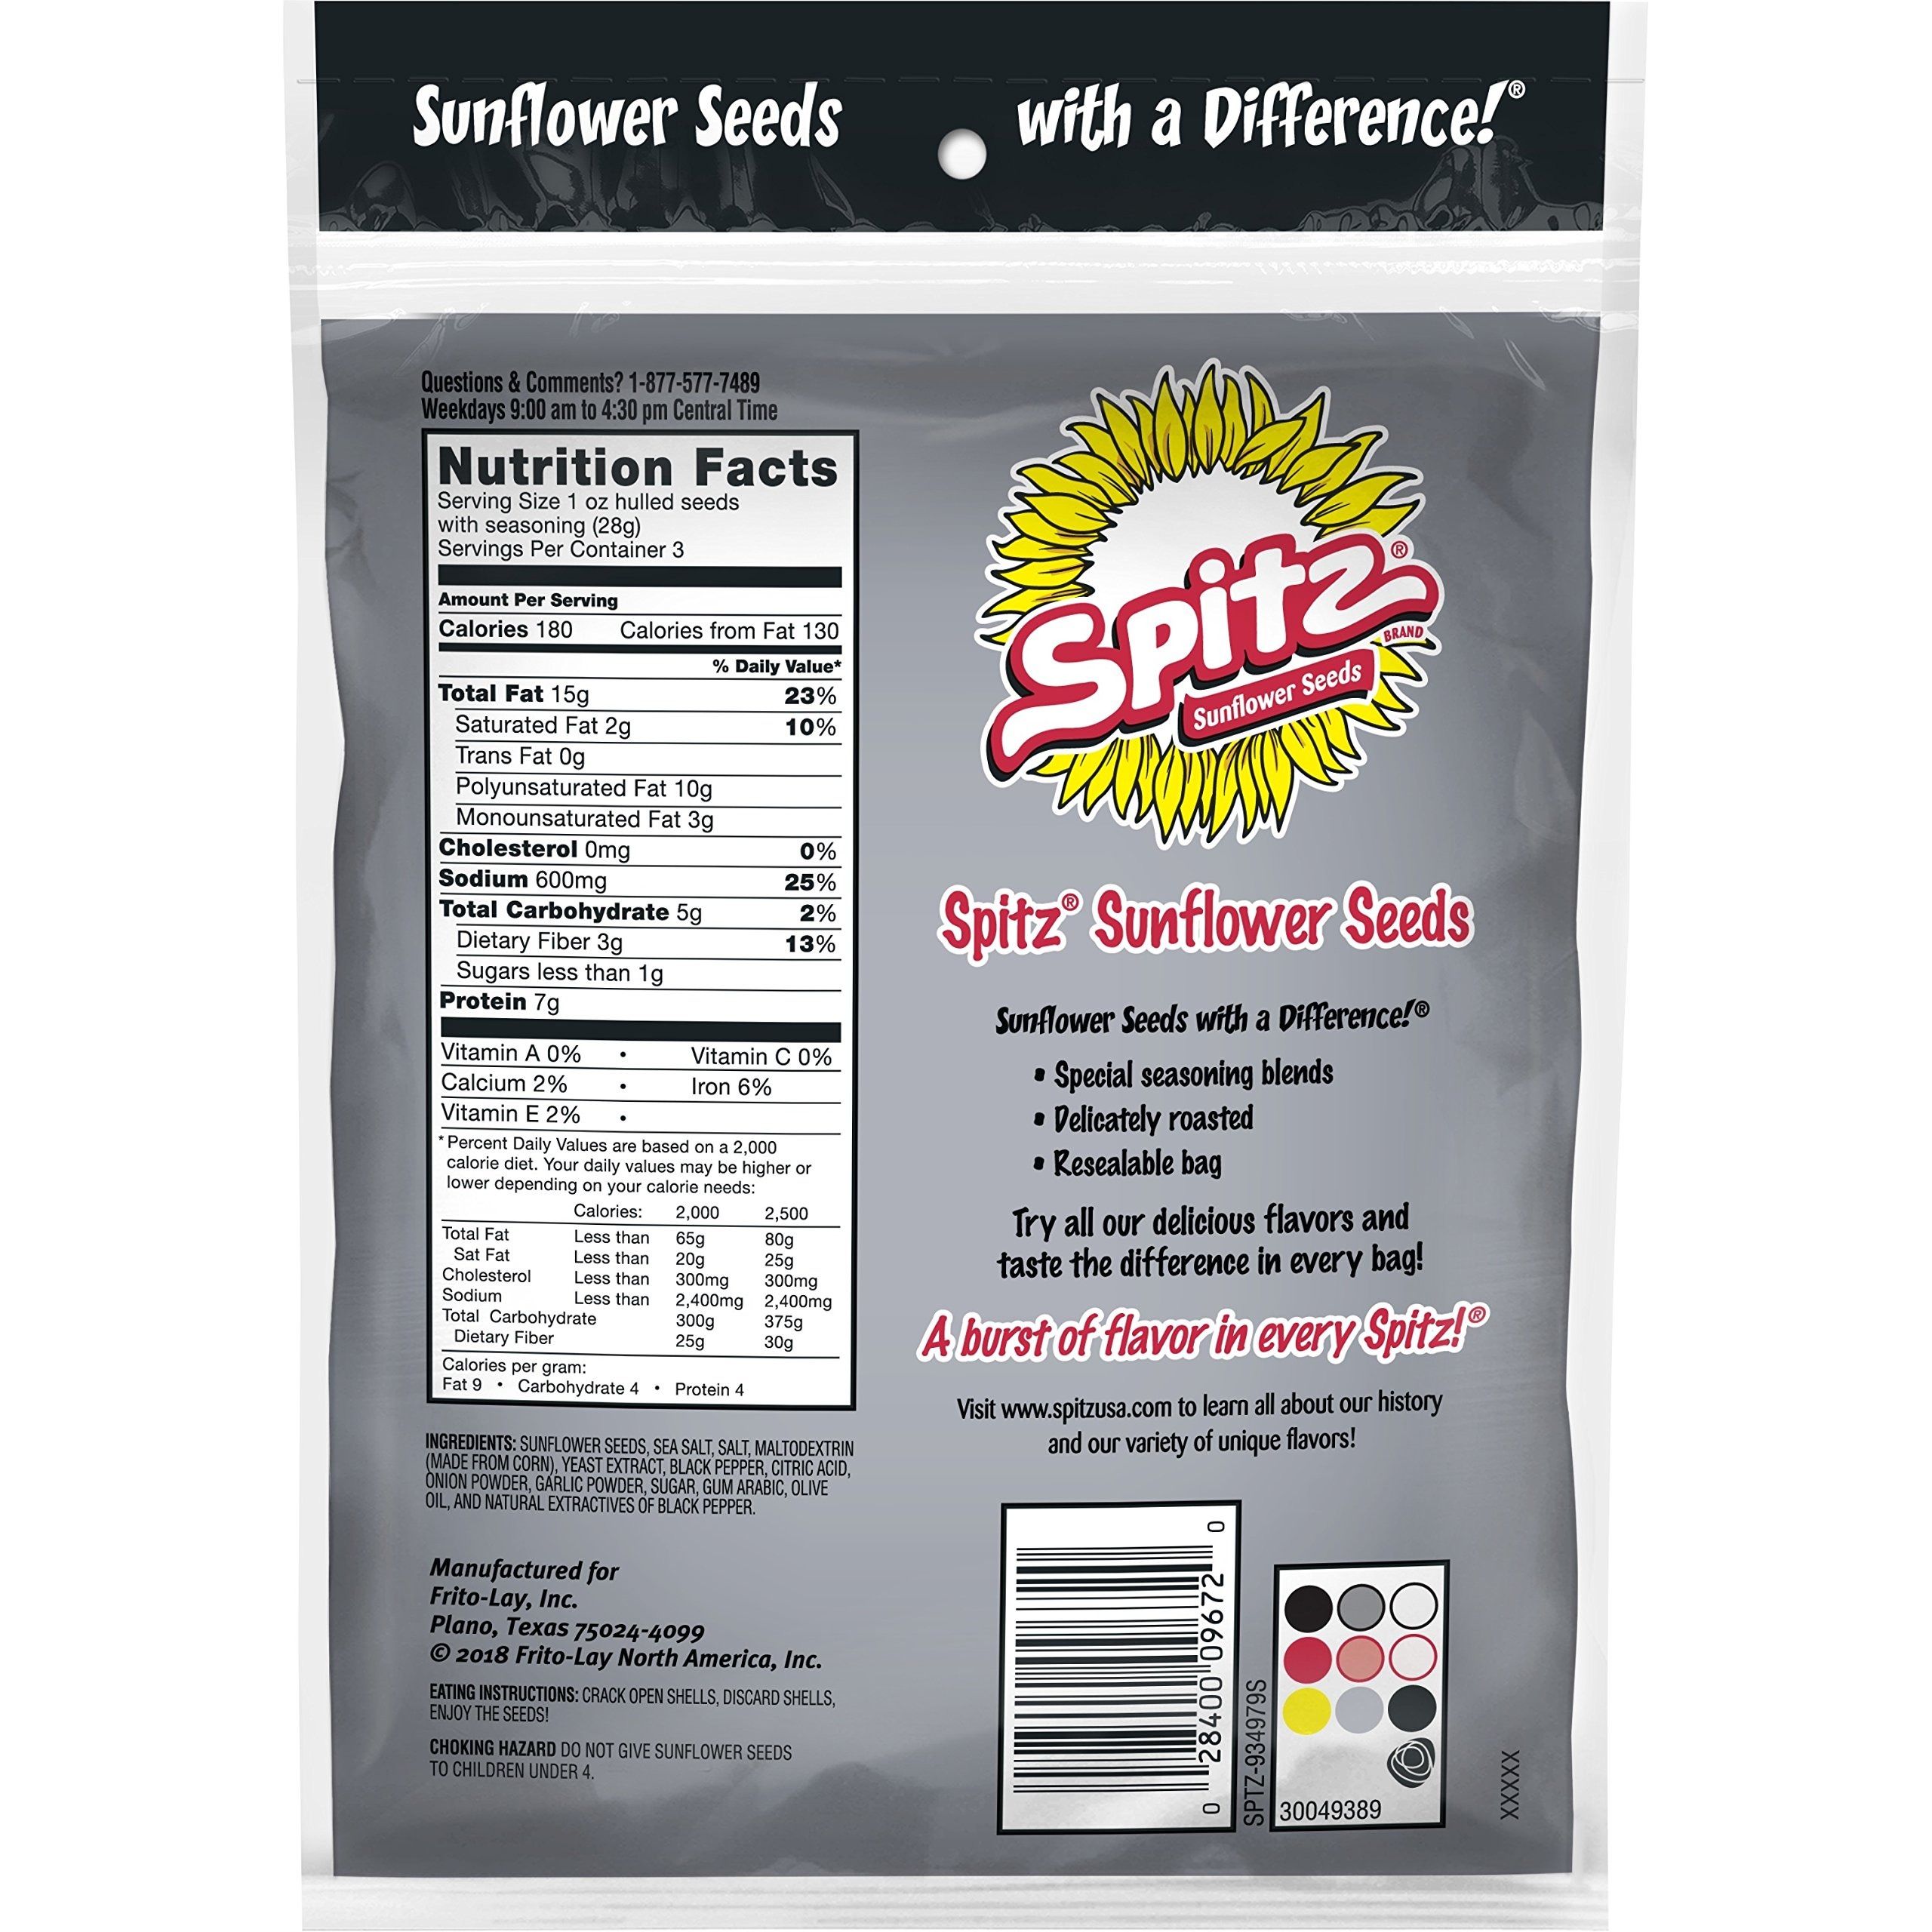
Item Name: Spitz Sunflower Seeds, Cracked Pepper, 6oz Bag (Pack of 2)
Bullet Point 1: The below information is per pack only
Bullet Point 2: Includes one (6 oz) bag of Spitz Cracked Pepper Flavored Sunflower Seeds
Bullet Point 3: This flavor is all the rage. I mean what’s not to like. Pepper is awesome. And when you crack the pepper open to get cracked pepper, it’s even more awesome. In fact, we call it awesomemoreness. Try a bag today
Bullet Point 4: Carefully sourced and selected seeds to ensure that our kernel-to-shell ratio is one of the largest in the business. So you get more seed in every shell.
Bullet Point 5: We fire-roast every seed to perfection in small batches. This allow for a better-tasting and more consistent seed every time.
Bullet Point 6: We sort our seeds twice for size to ensure only the largest get in the bag. We also sort by weight and color. All this to bring you only the best.
Value: 12.0
Unit: Ounce

Price: 5.545